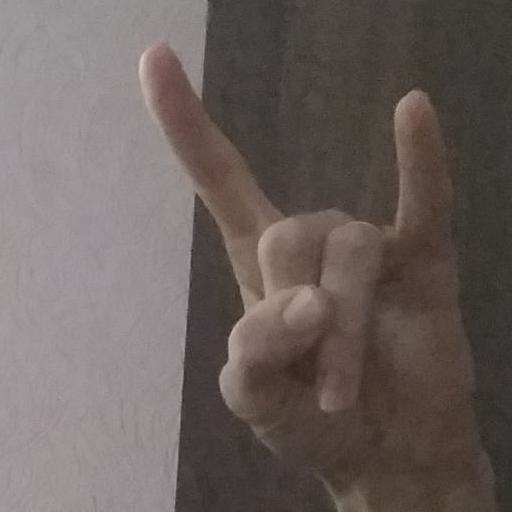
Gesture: rock